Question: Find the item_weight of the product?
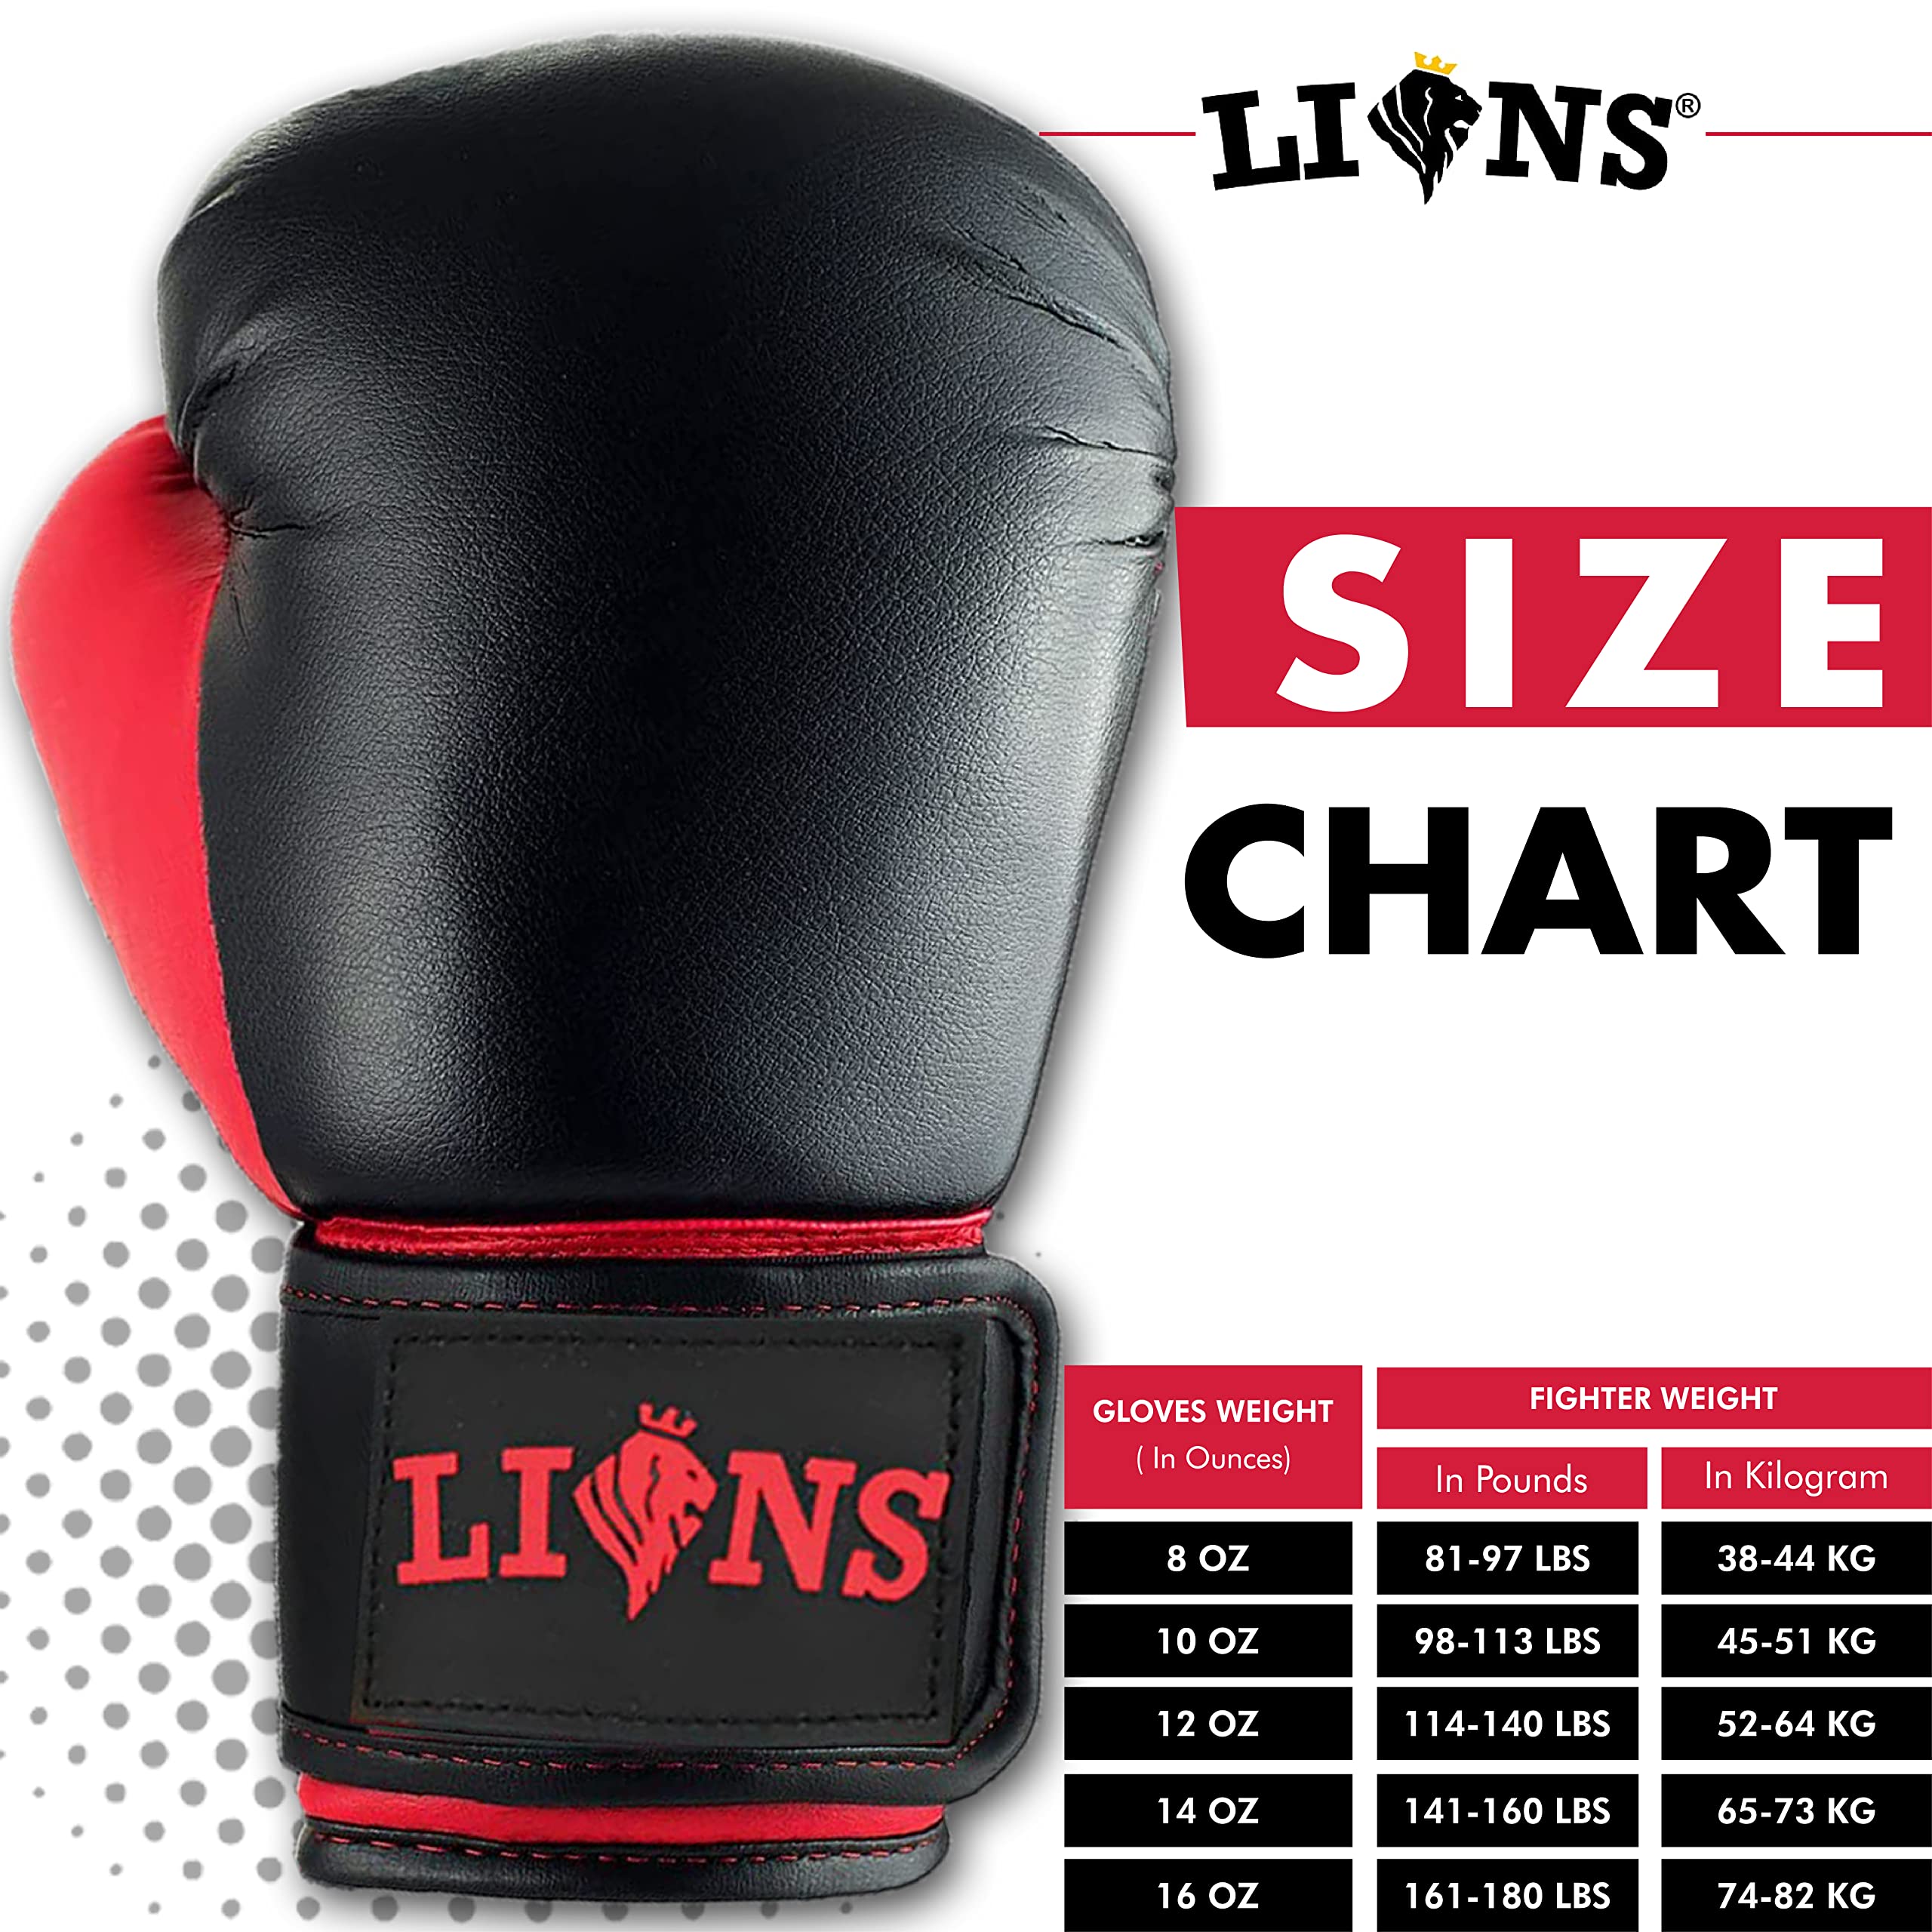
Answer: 8.0 ounce